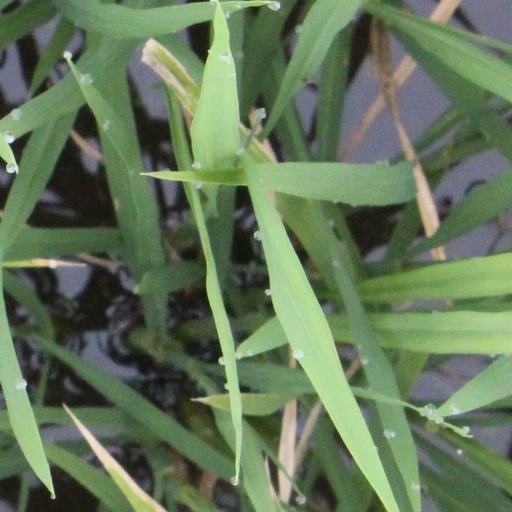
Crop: rice